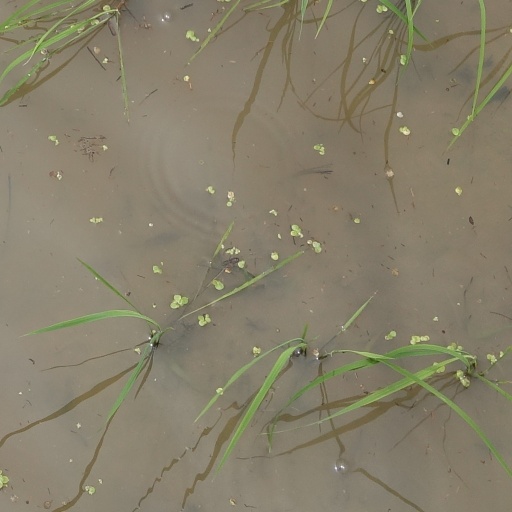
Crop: rice